History of Braidwood, New South Wales

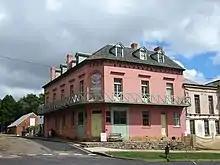
The Braidwood Hotel, which was established in 1859

Several buildings were erected /41, including the first Doncaster Inn (1841–1907). The economic depression of the early 1840s slowed development for a few years but gradually a business centre developed along Mackellar Street adjacent to Monkittee Creek and on the north-facing slope of Wallace Street. Proximity to creek water was obviously an incentive to spread along Mackellar Street as was, apparently, the disincentive of ascending the "Jew's Hill" (Benjamin Moses is shown as the owner of the block on the south east corner of Mackellar and Wallace streets). Surveyor Larmer purchased land and built the Royal Hotel (the present Museum). In Mackellar Street the three-storeyed Albert Buildings, later converted to a steam-driven flourmill, were used as shops by Hendricks and Jacobs ( still standing). On the corner of Mackellar and Wallace Streets was the Post Office and store (still standing). A District Council had been established in 1843.